Against Medical Advice

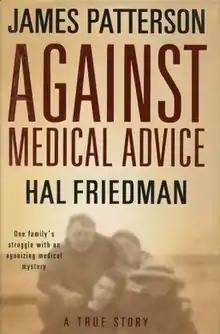

Against Medical Advice: A True Story is a New York Times Bestselling non-fiction book by James Patterson and Hal Friedman, detailing the illness and medical struggles of Cory Friedman and his family. The book was published on October 20, 2008, by Little, Brown and Company.